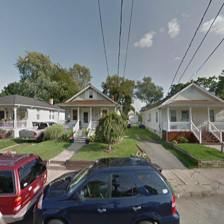
Label: streetView